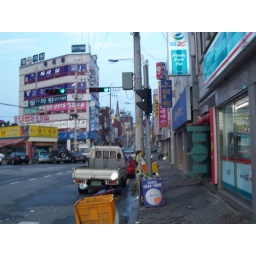
this is looking to west down the main road near where we live. we have to cross it to go to work